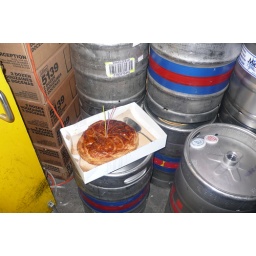
cake in the back of the house